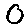
Label: 0